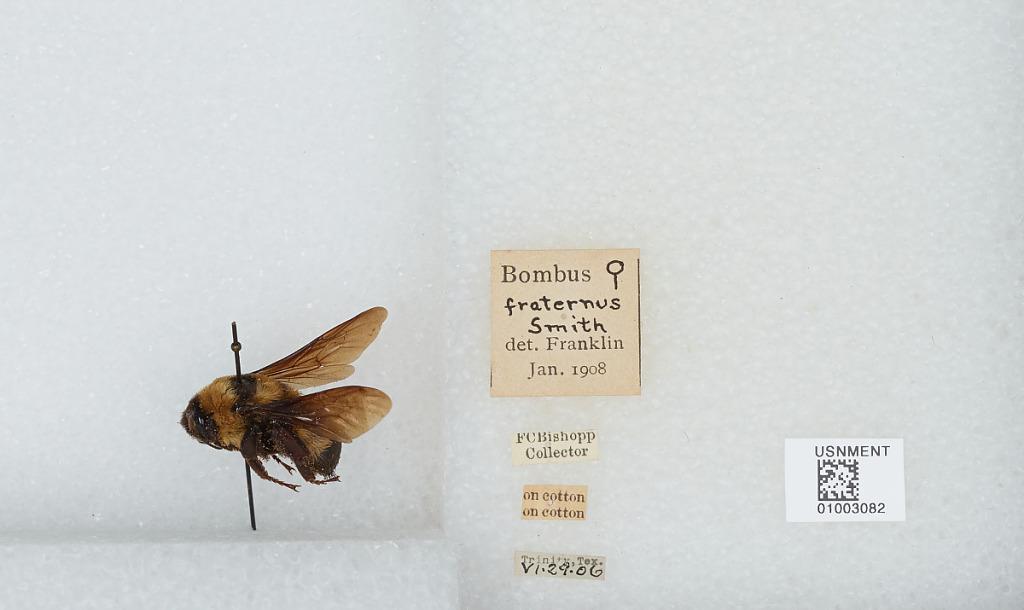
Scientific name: Bombus (Fraternobombus) fraternus (Smith)
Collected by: F. Bishopp
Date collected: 1906-6-29
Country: United States
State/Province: Texas
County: Trinity
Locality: Trinity
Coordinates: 30.9456, -95.3756
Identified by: Franklin